Haas VF-20

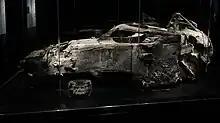
The wreckage of Grosjean's car on display, pictured in 2023.

The remains of the Haas VF-20 driven by Romain Grosjean in the is currently on exhibition in a new museum dedicated to Formula One in Madrid.